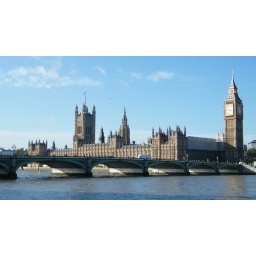
The houses of parliament in London with the clock tower.